Green Hell (video game)

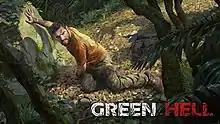
Nintendo Switch cover art

Green Hell is a 2019 survival video game by Creepy Jar. The game takes place in the Amazon rainforest and was initially released for Windows in September 2019. A port for Nintendo Switch was released in October 2020, and versions for PlayStation 4 and Xbox One released in June 2021. The game was made available in August 2024 for PlayStation 5 and Xbox Series X/S. The game concluded its development on September 3rd, 2024, with a final update introducing decorative features.